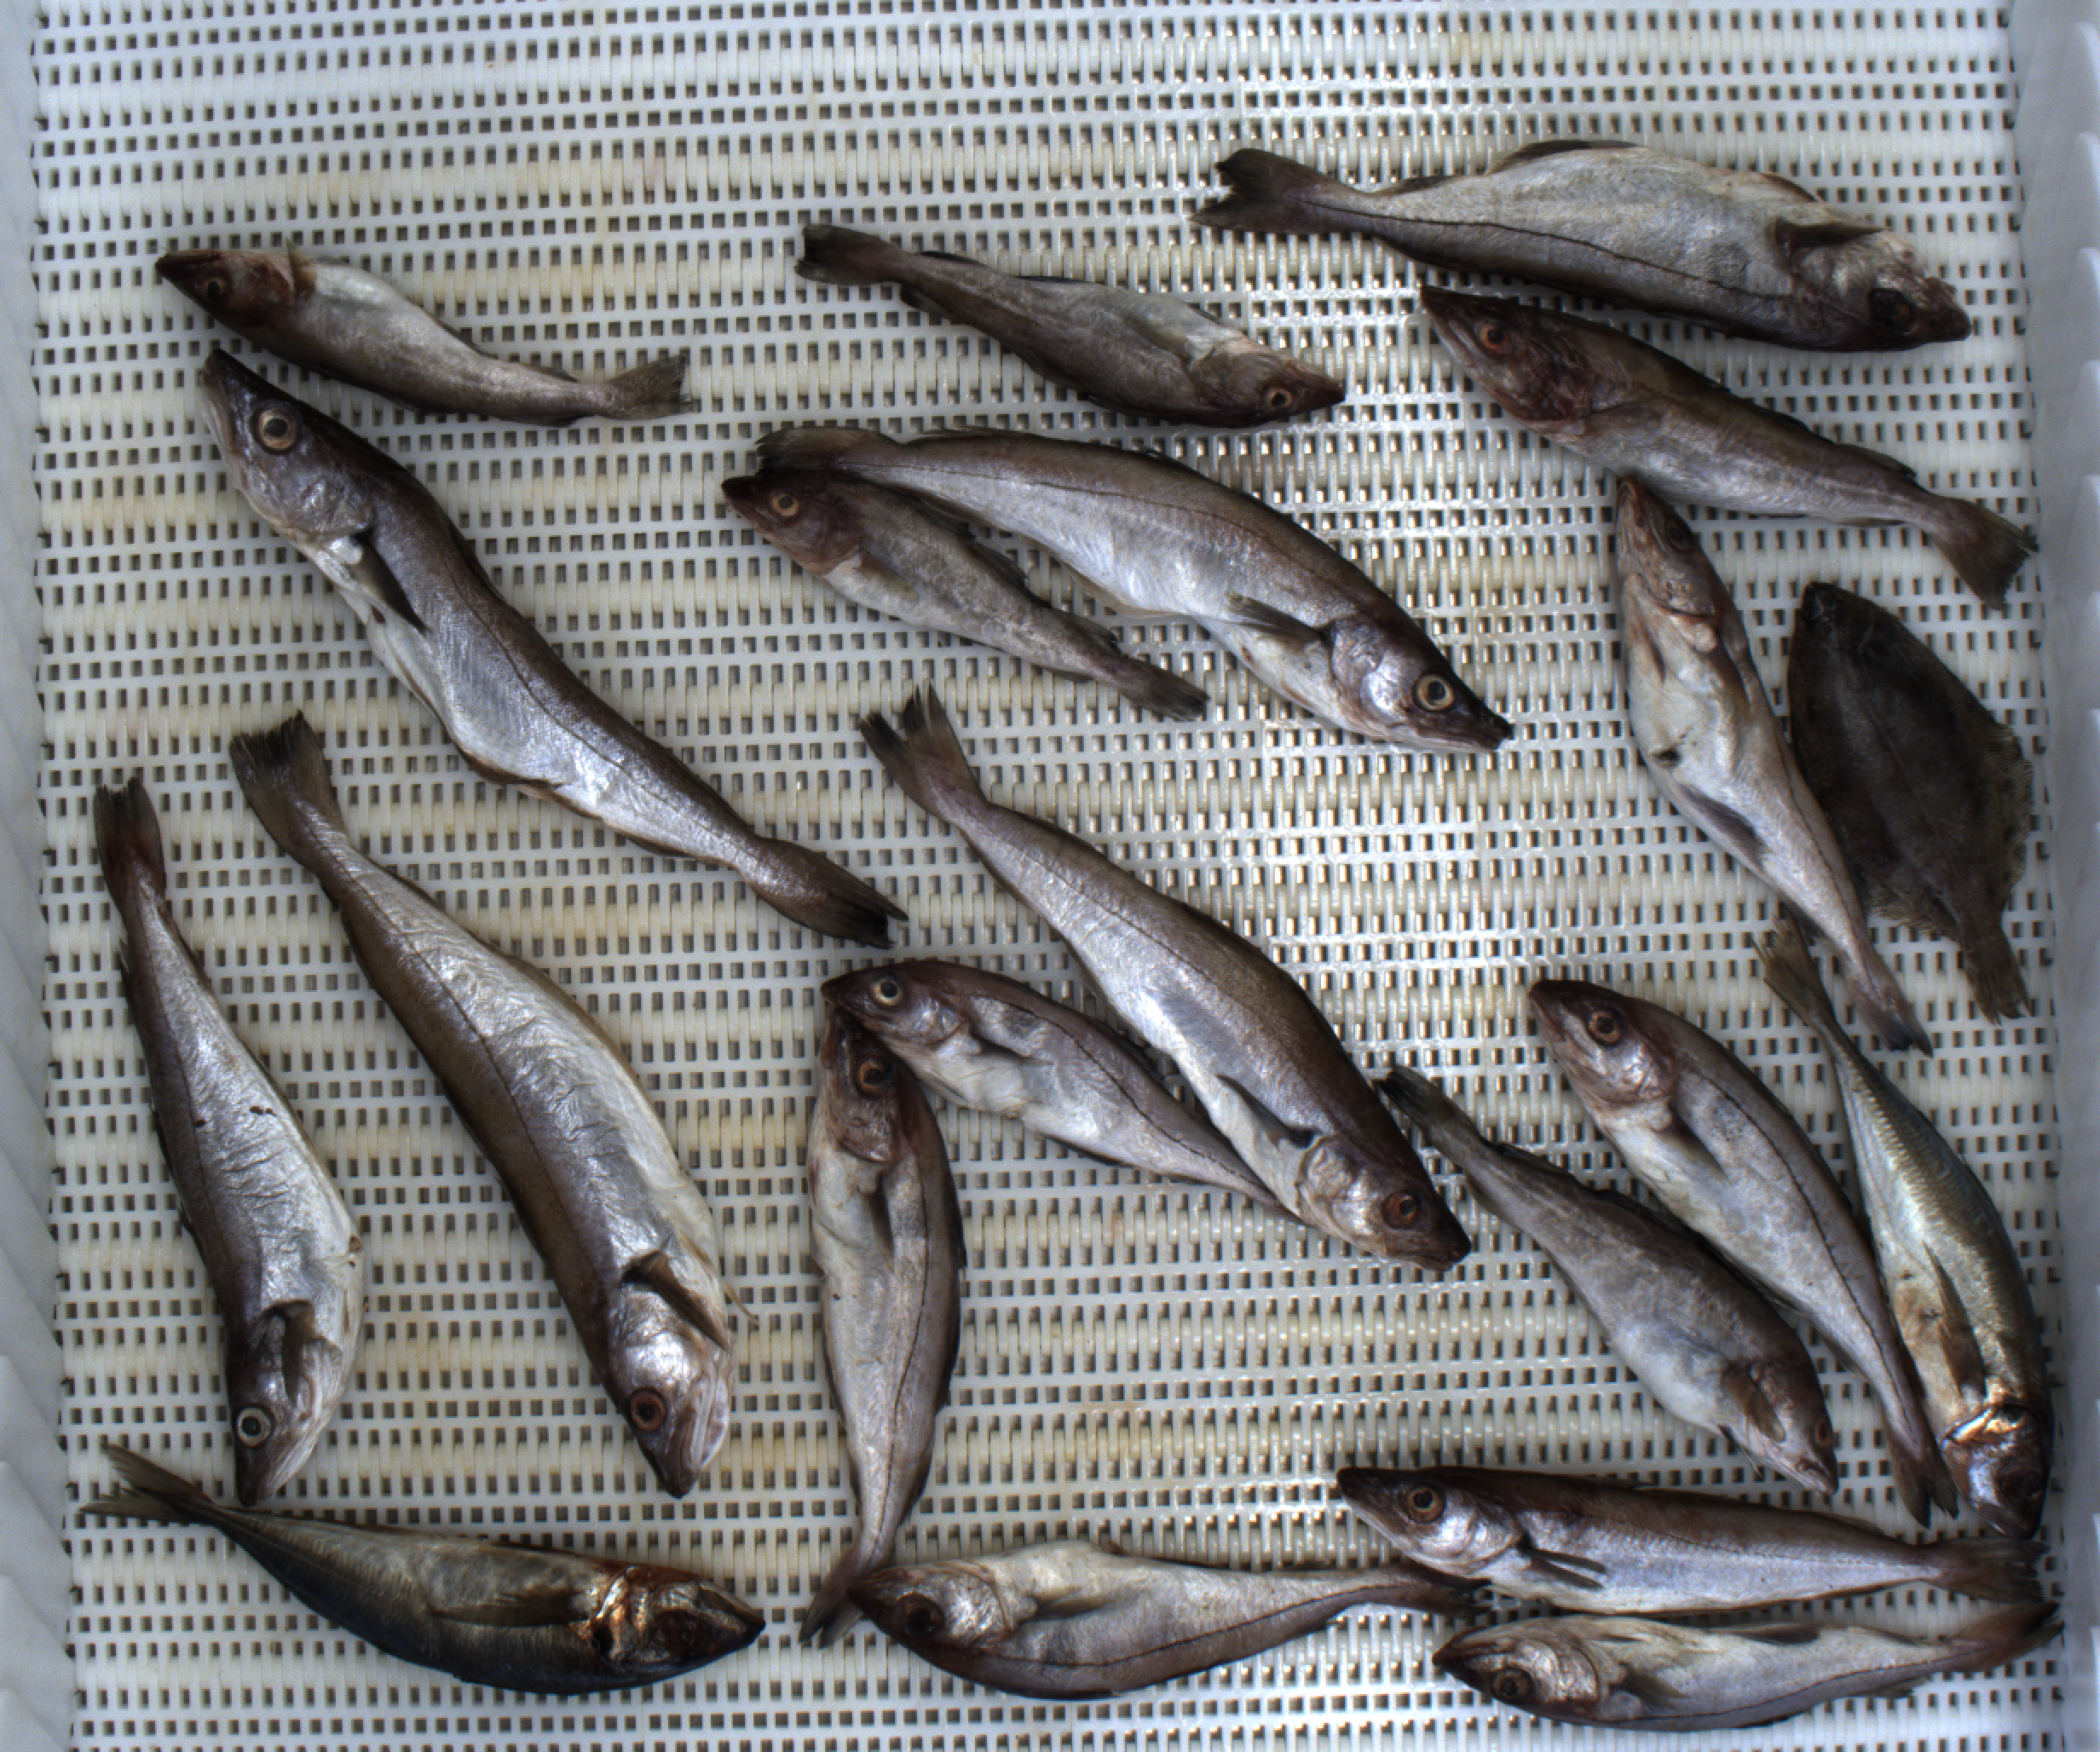
Total fish: 21
Cod: 5
Haddock: 7
Whiting: 6
Hake: 0
Horse mackerel: 2
Saithe: 0
Other: 1